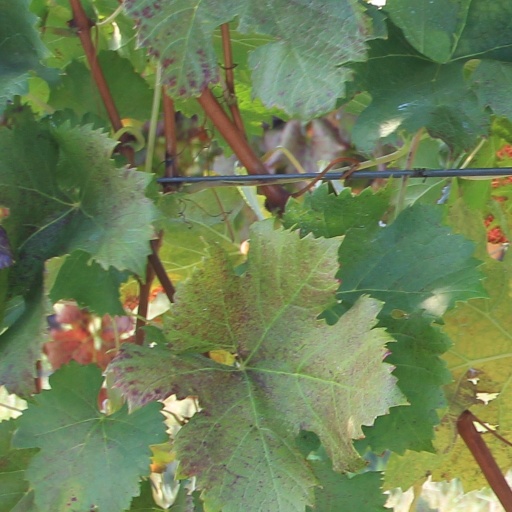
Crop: grape